Keeping You a Secret

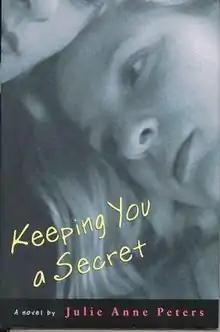

Keeping You a Secret is a young adult novel by Julie Anne Peters. It was first published in hardback in 2003, and later in paperback in 2005.